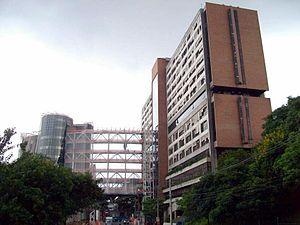
Le Brésil, en forme longue la république fédérative du Brésil, est le plus grand État d’Amérique latine. Le Brésil est le cinquième plus grand pays de la planète, derrière la Russie, le Canada, les États-Unis et la Chine. Avec une superficie de 8 514 876 km², le pays couvre près de la moitié du territoire de l'Amérique du Sud, partageant des frontières avec l'Uruguay et l'Argentine au sud, le Paraguay au sud-sud-ouest, la Bolivie à l'ouest-sud-ouest, le Pérou à l'ouest, la Colombie à l'ouest-nord-ouest, le Venezuela au nord-ouest, le Guyana au nord-nord-ouest, le Suriname et la France au nord, soit la plupart des pays du continent sauf le Chili et l'Équateur. Le pays compte une population de 209 millions d'habitants. Ancienne colonie portugaise, le Brésil a pour langue officielle le portugais alors que la plupart des pays d'Amérique latine ont pour langue officielle l'espagnol.